Cracow, Queensland

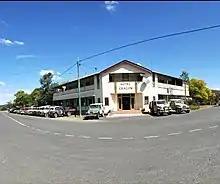
Cracow Hotel, est 1937

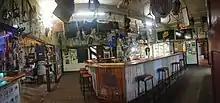
The Cracow Pub Bar, 2022

The Cracow Hotel at 30 Third Avenue (corner Tenth Avenue) is the only remaining business in the township, as it attracts a lot of tourists due to its array of antique and unusual artifacts adorning the ceilings and walls.